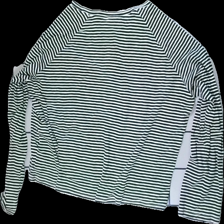
View: back
Type: Top
Category: Ladies
Brand: Not in the list
Brand text on label: Weekday
Colors: White, Black
Material: 100% polyester
Pattern: Striped
Cut: C-collar
Size: S
Season: All
Price range: <50
Recommended usage: Export